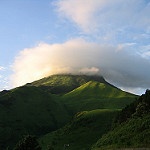
Scene: Outdoor